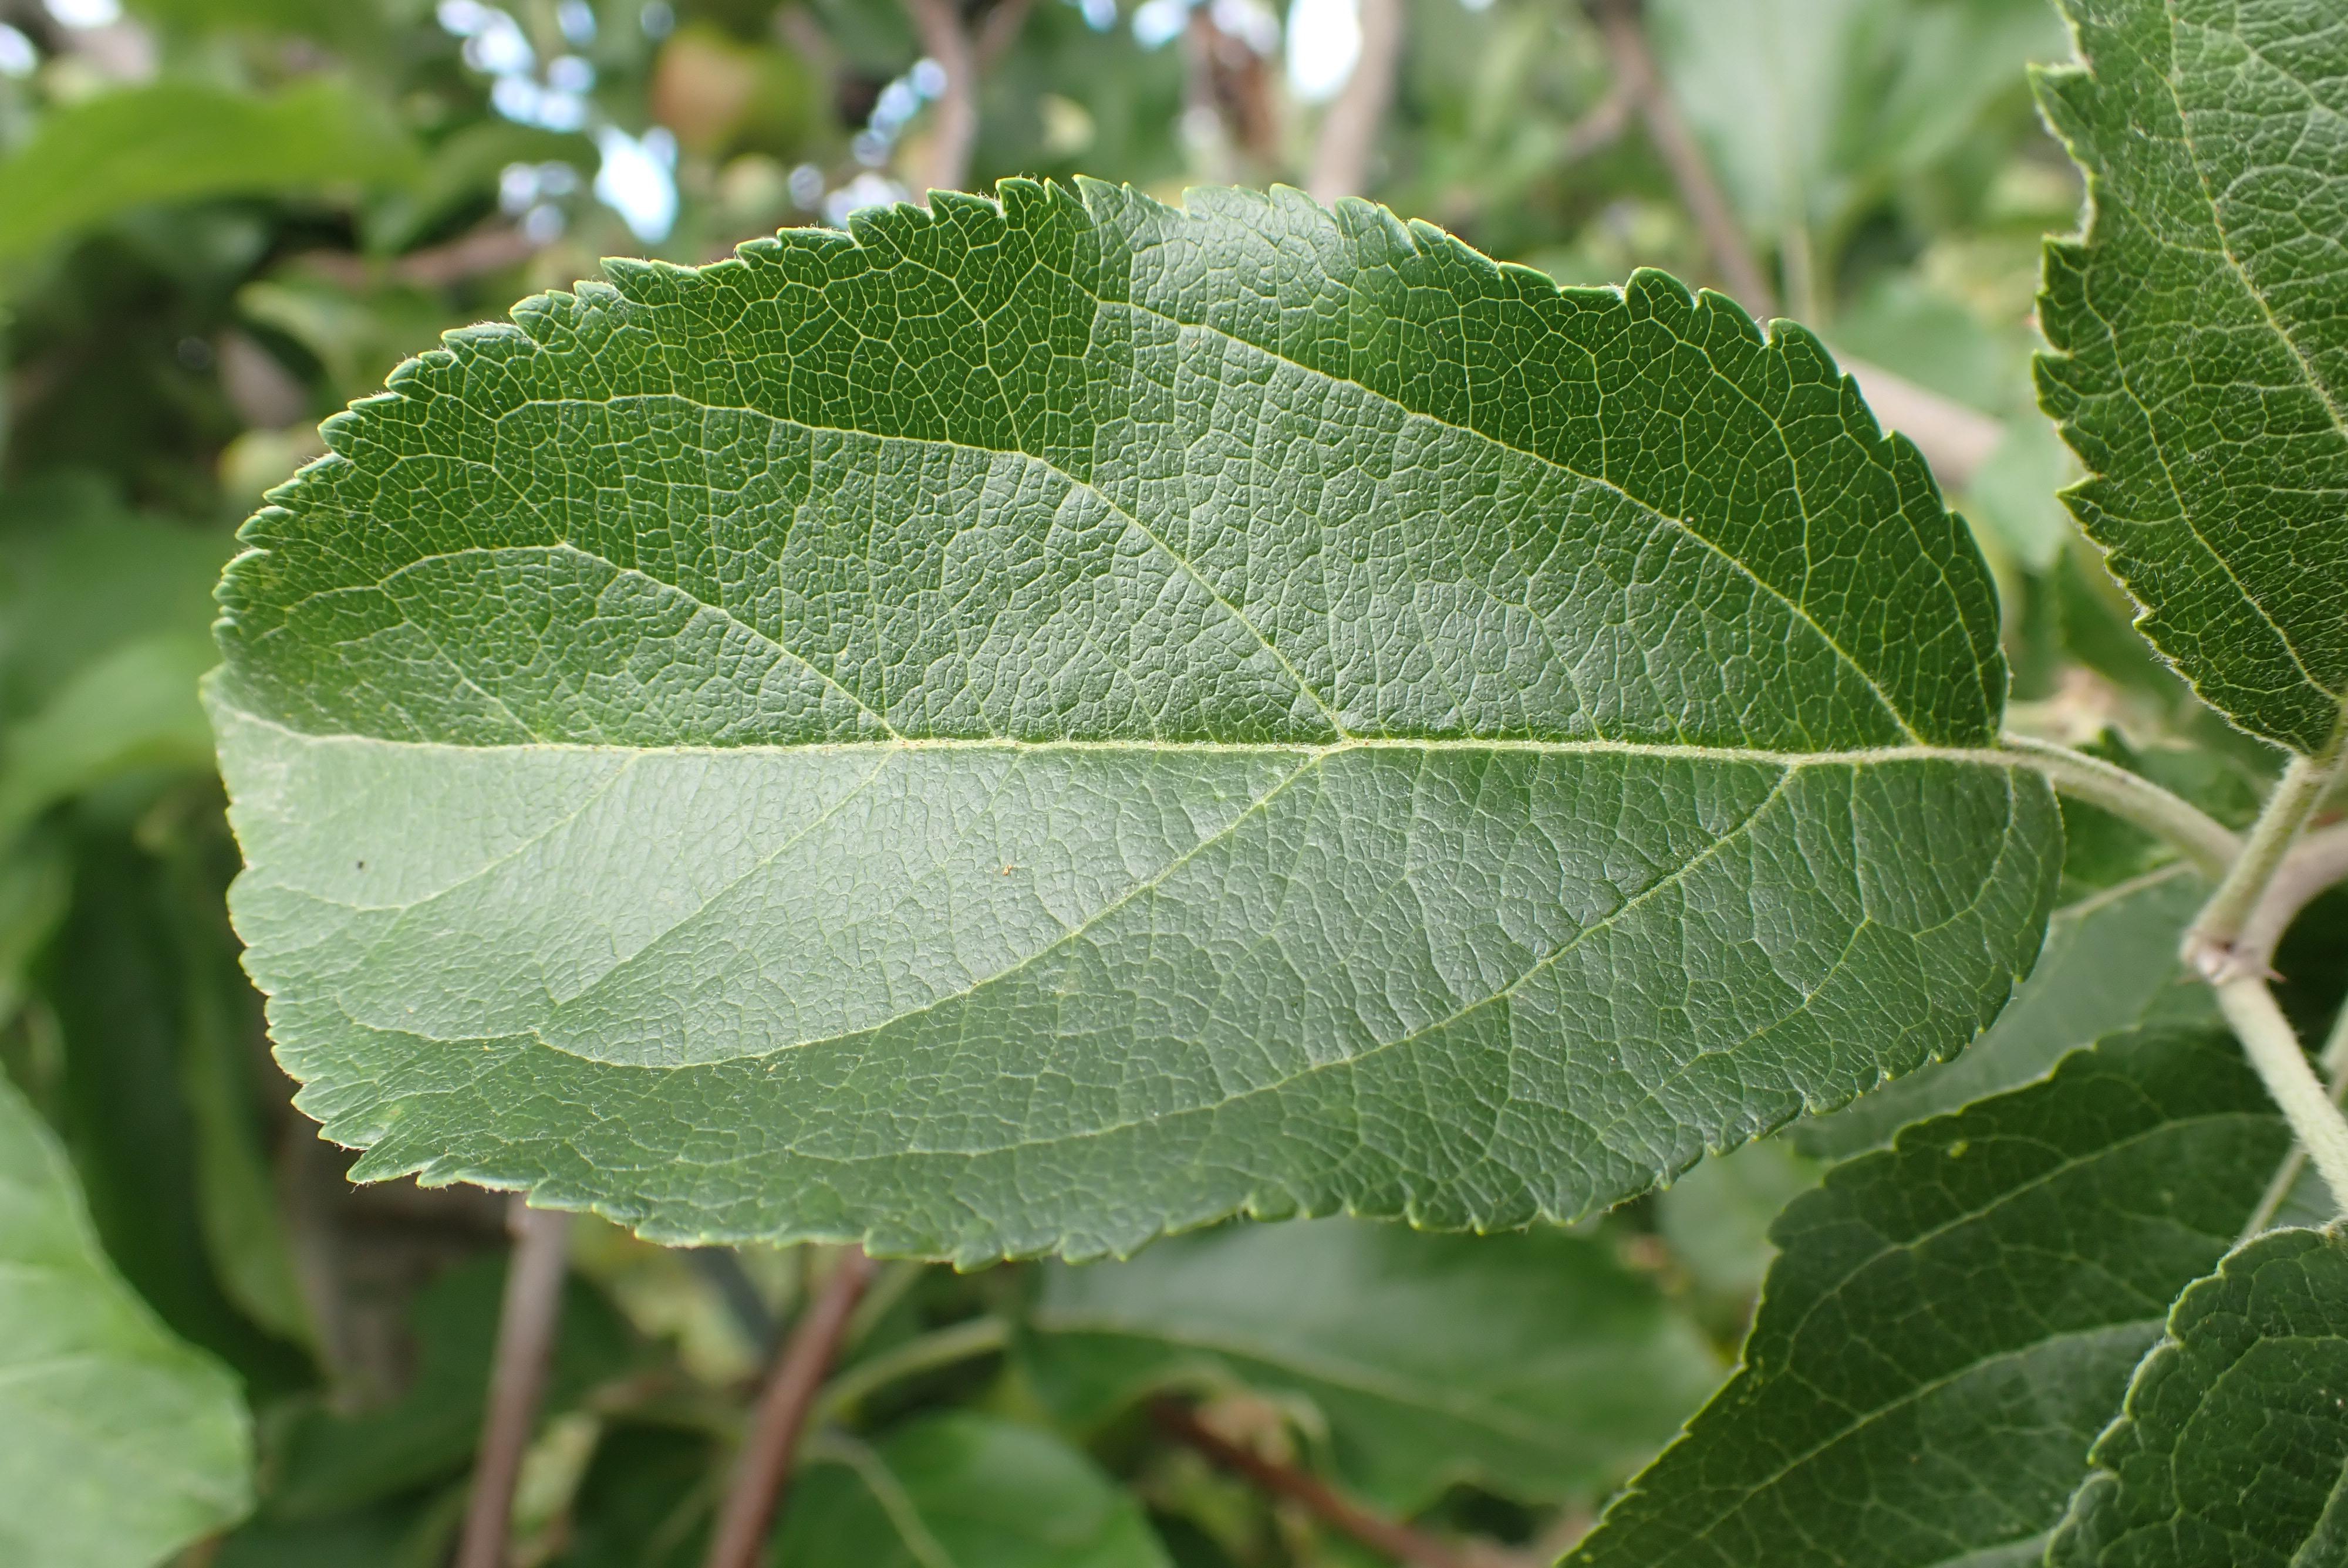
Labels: healthy